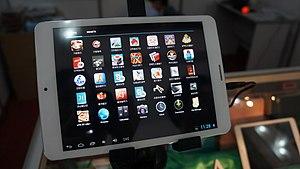
L'Exposition des trois révolutions est un musée situé à Pyongyang en Corée du Nord.